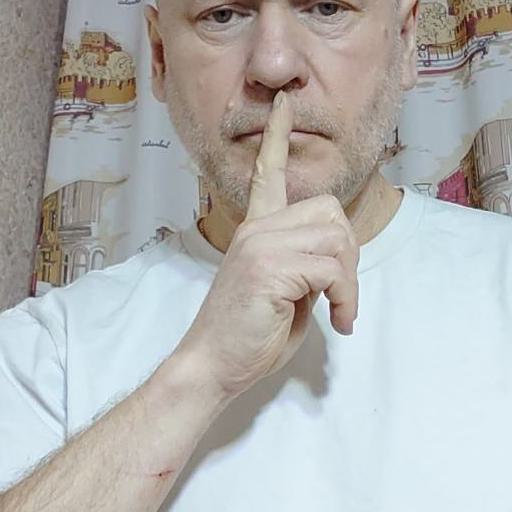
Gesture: mute